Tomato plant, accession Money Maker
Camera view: vertical (180 deg); turntable rotation: 180 degrees
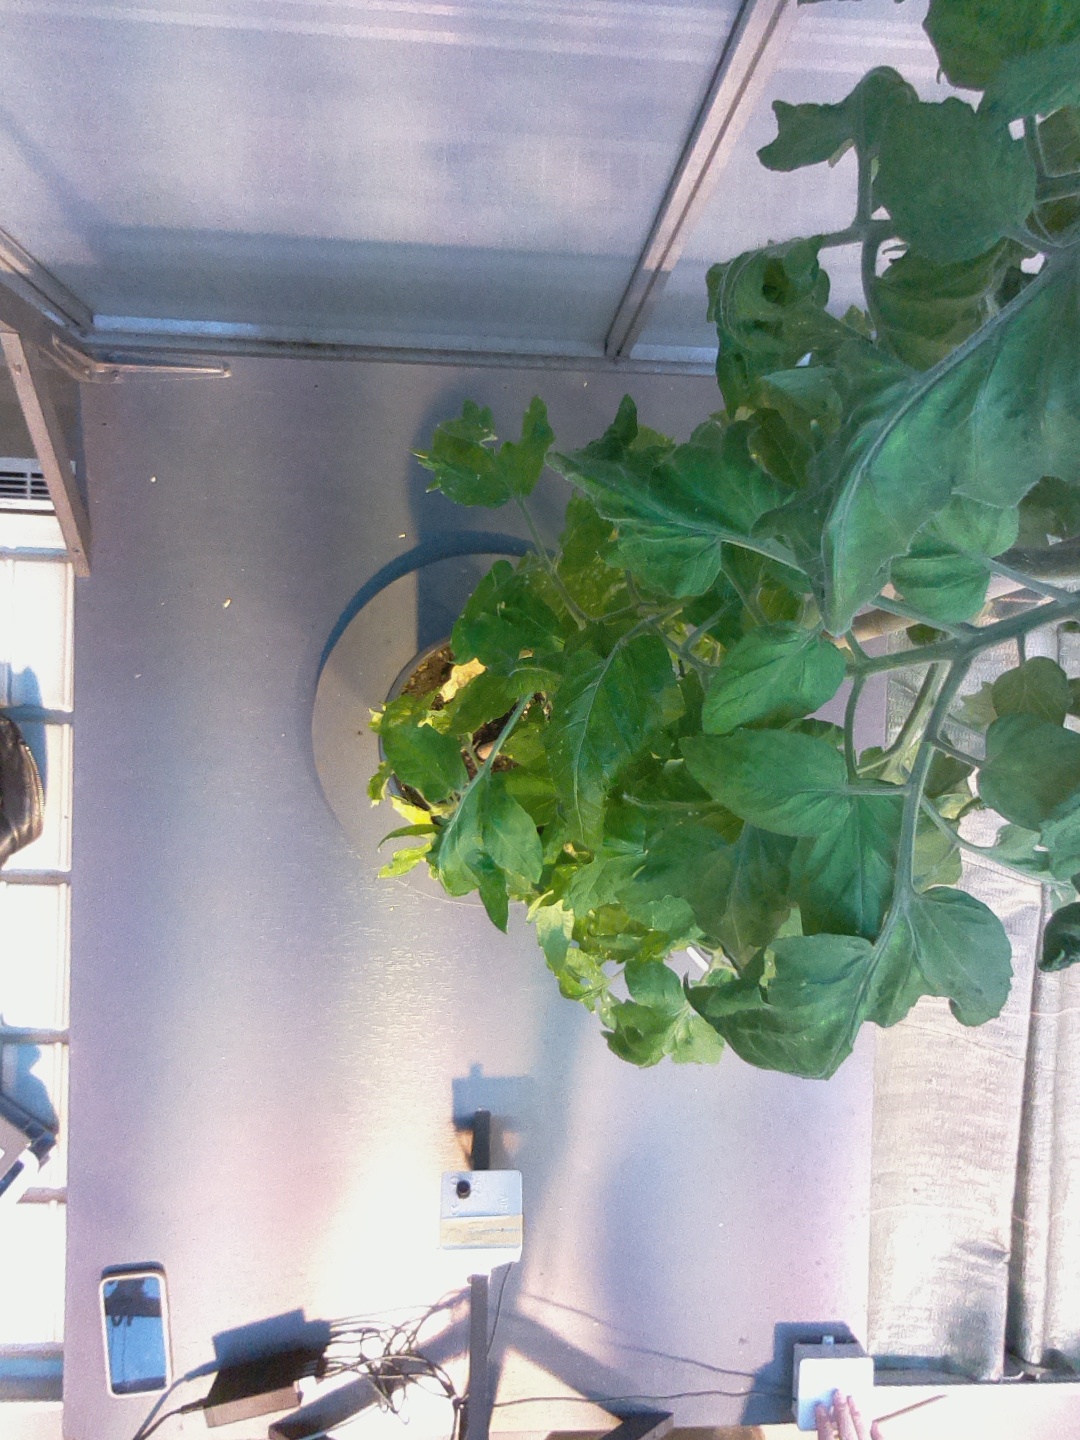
BBCH growth stage 70: Fruits at the main stem or branches visibles